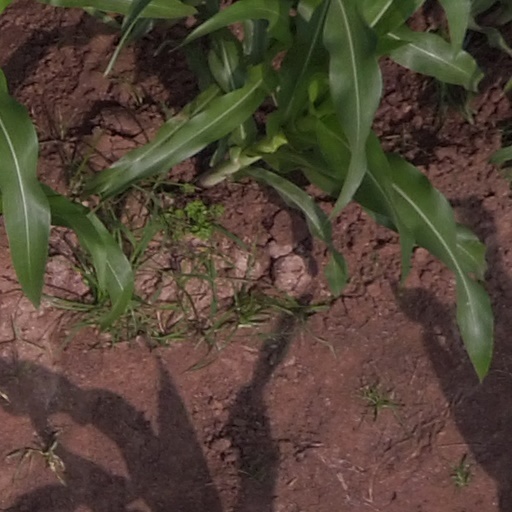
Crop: maize; corn